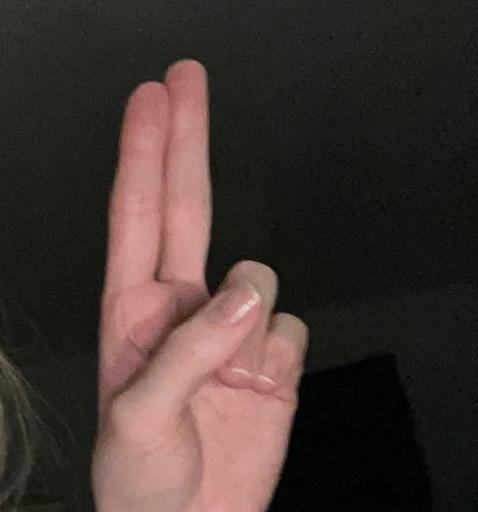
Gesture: two_up